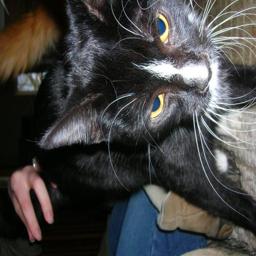
Animal: cats